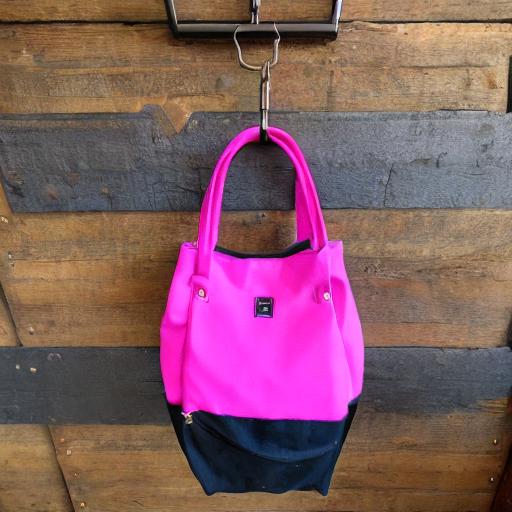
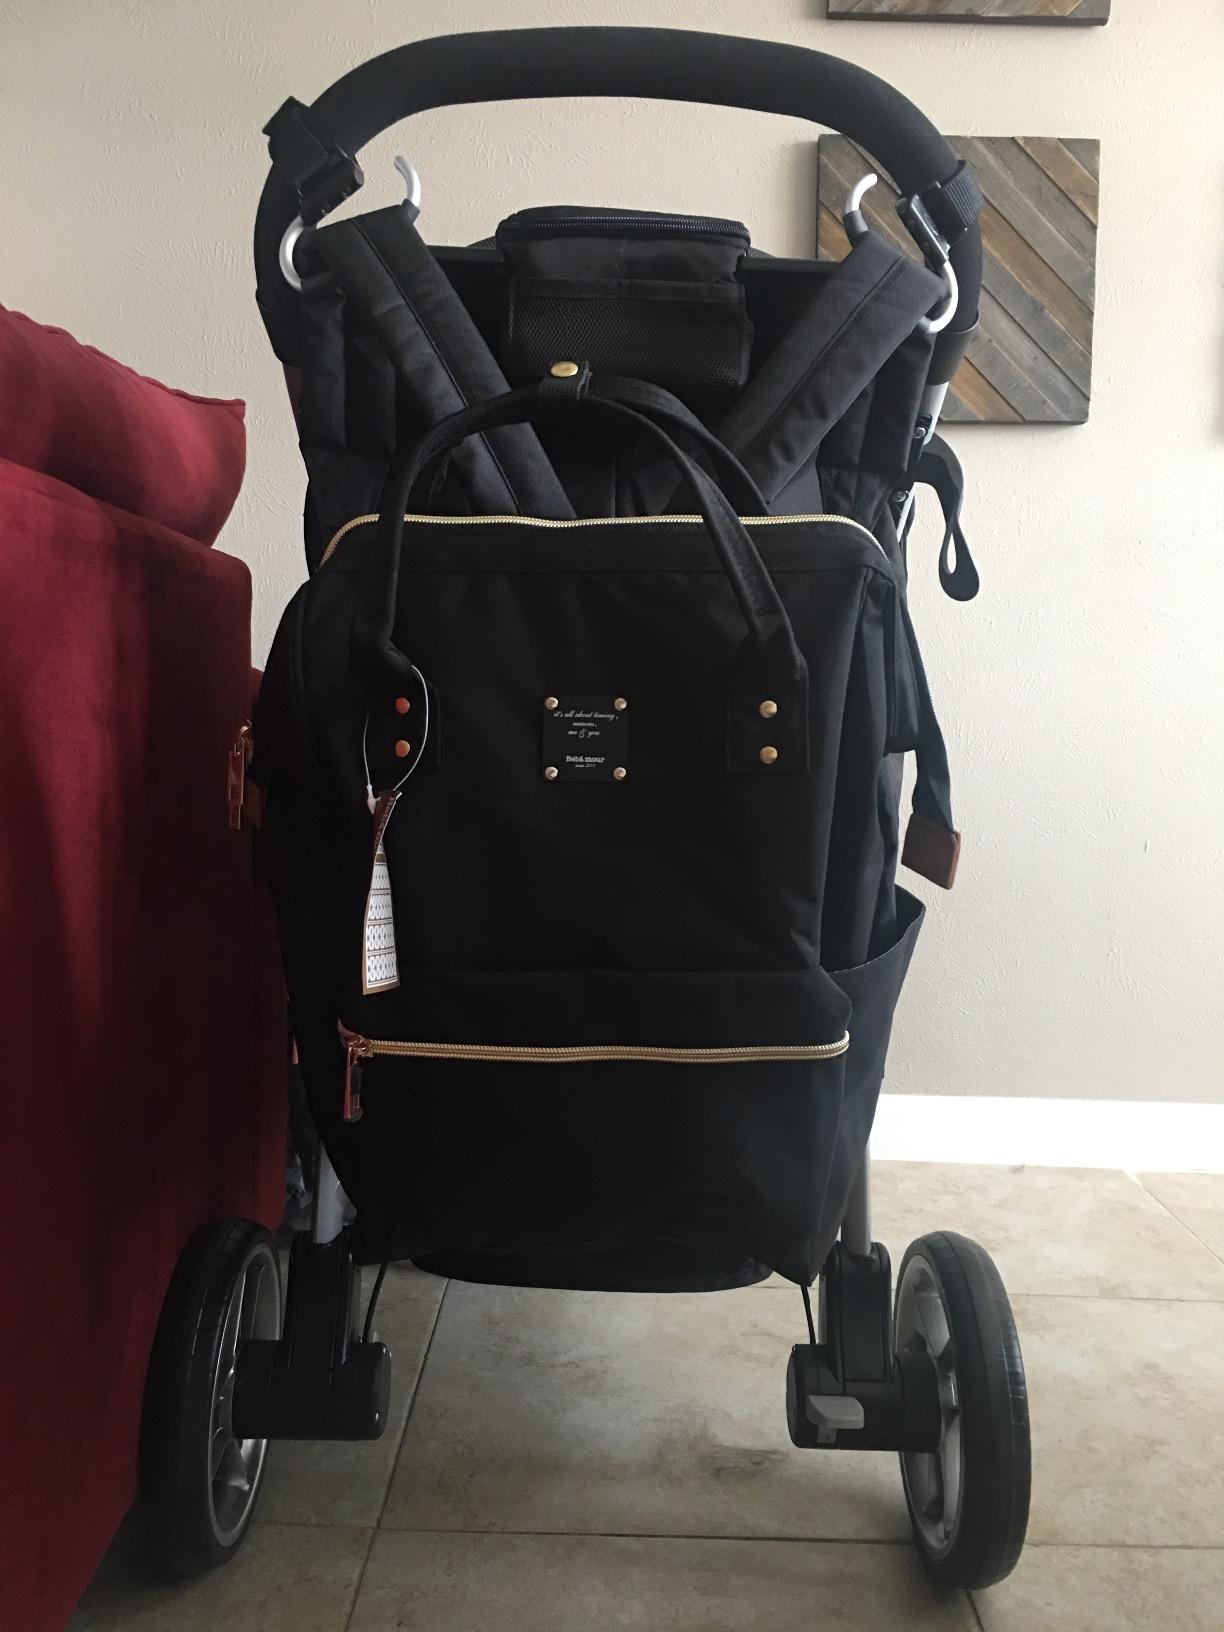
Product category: bag
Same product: no